Question: Please indicate a possible affordance area of the baseball bat that can be used for hitting
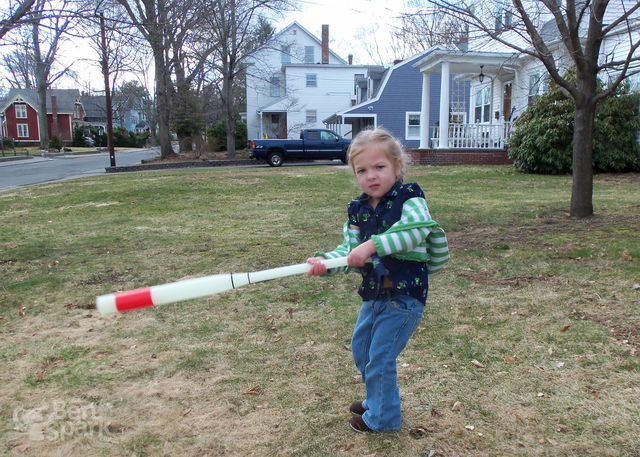
Answer: [96.372, 274.639, 204.457, 315.491]